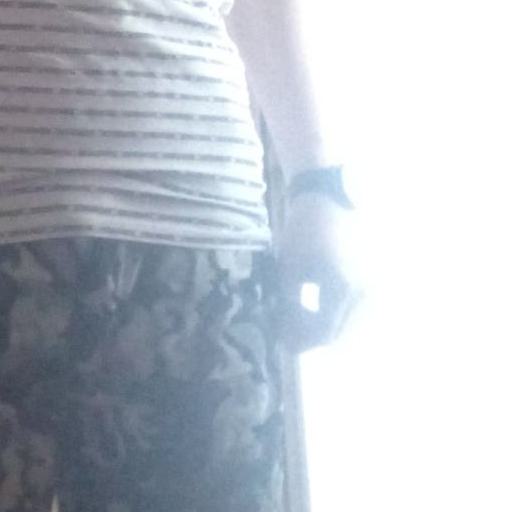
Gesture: no_gesture